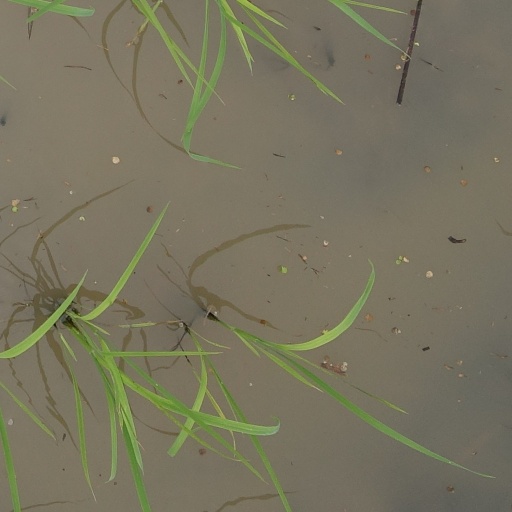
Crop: rice